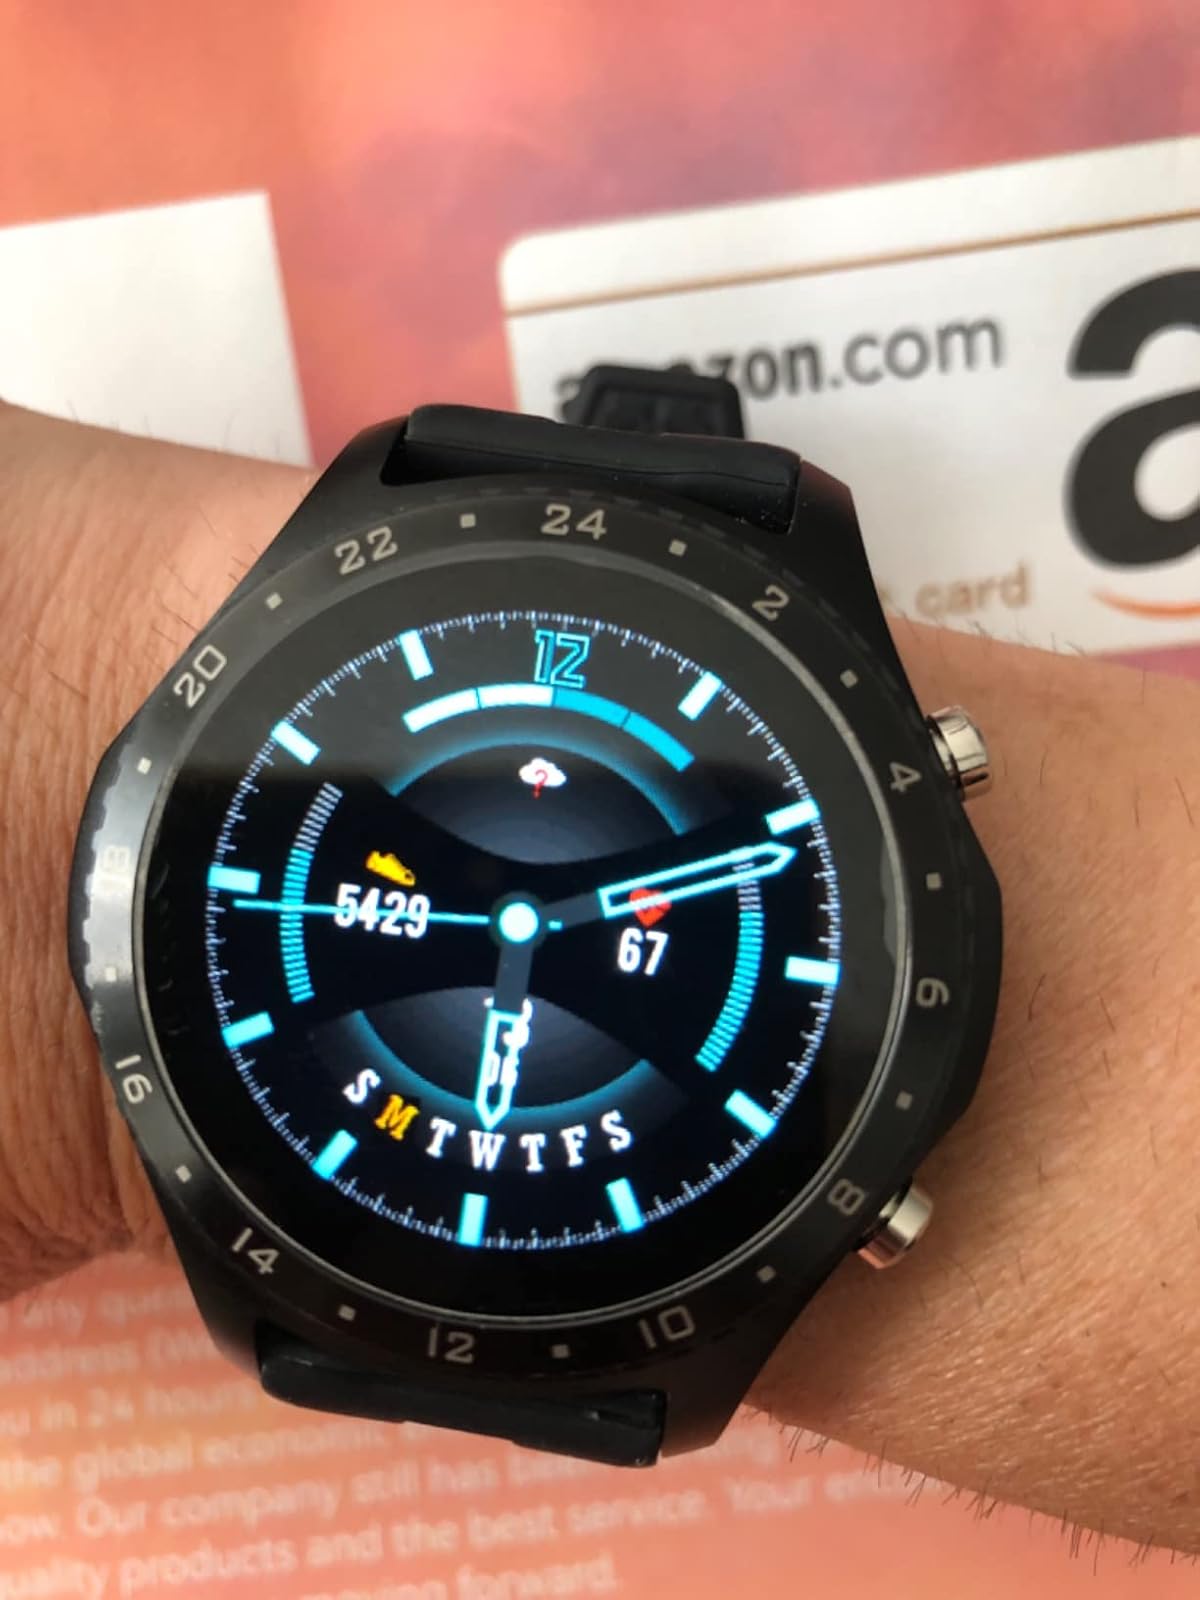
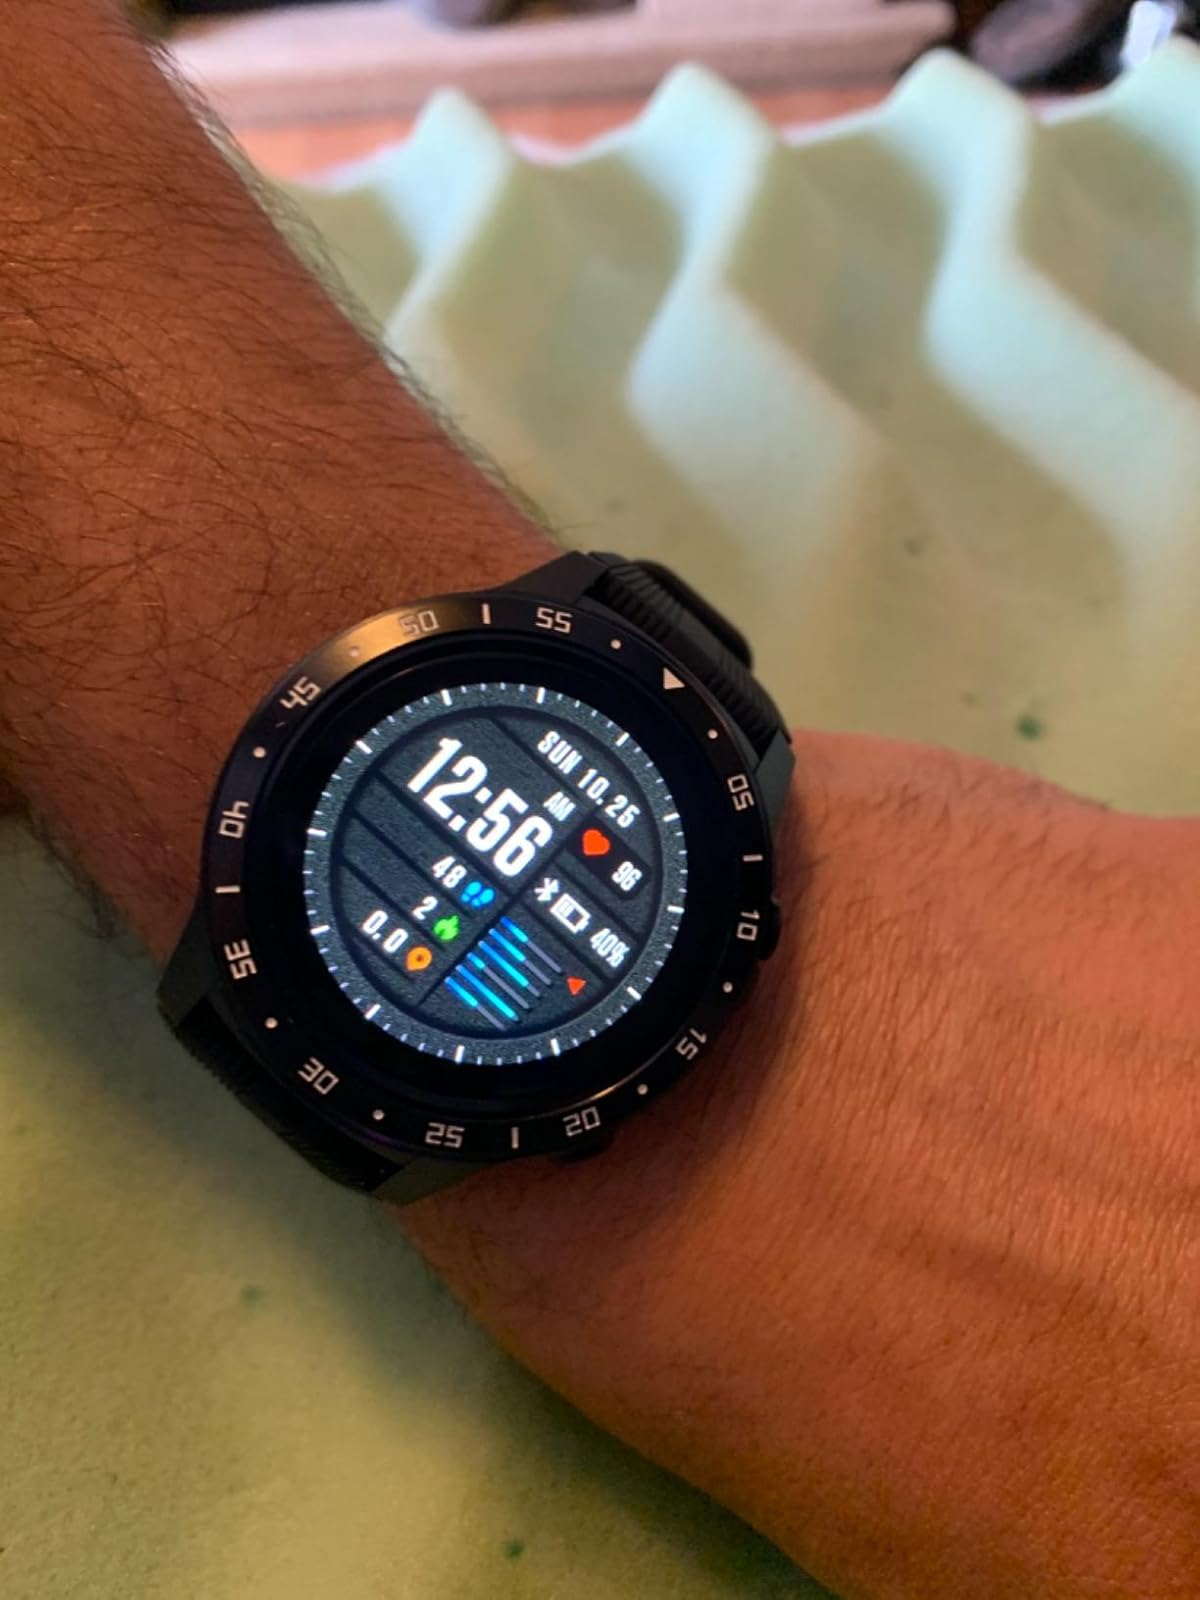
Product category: smartwatch
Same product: no